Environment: real
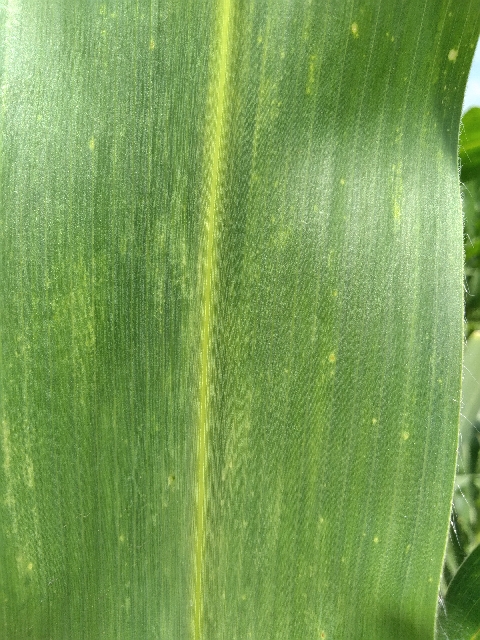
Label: lethal_necrosis